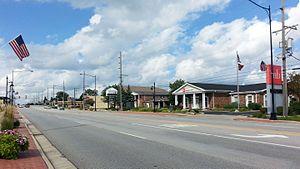
Oak Forest est une ville située dans le comté de Cook en proche banlieue de Chicago dans l'État de l'Illinois aux États-Unis.